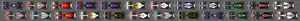
Le Grand Prix automobile de Chine 2011, disputé le 17 avril 2011 sur le Circuit international de Shanghai, est la 842ᵉ épreuve du championnat du monde de Formule 1 courue depuis 1950, la troisième manche du championnat 2011 et la huitième édition de l'épreuve comptant pour le championnat du monde.